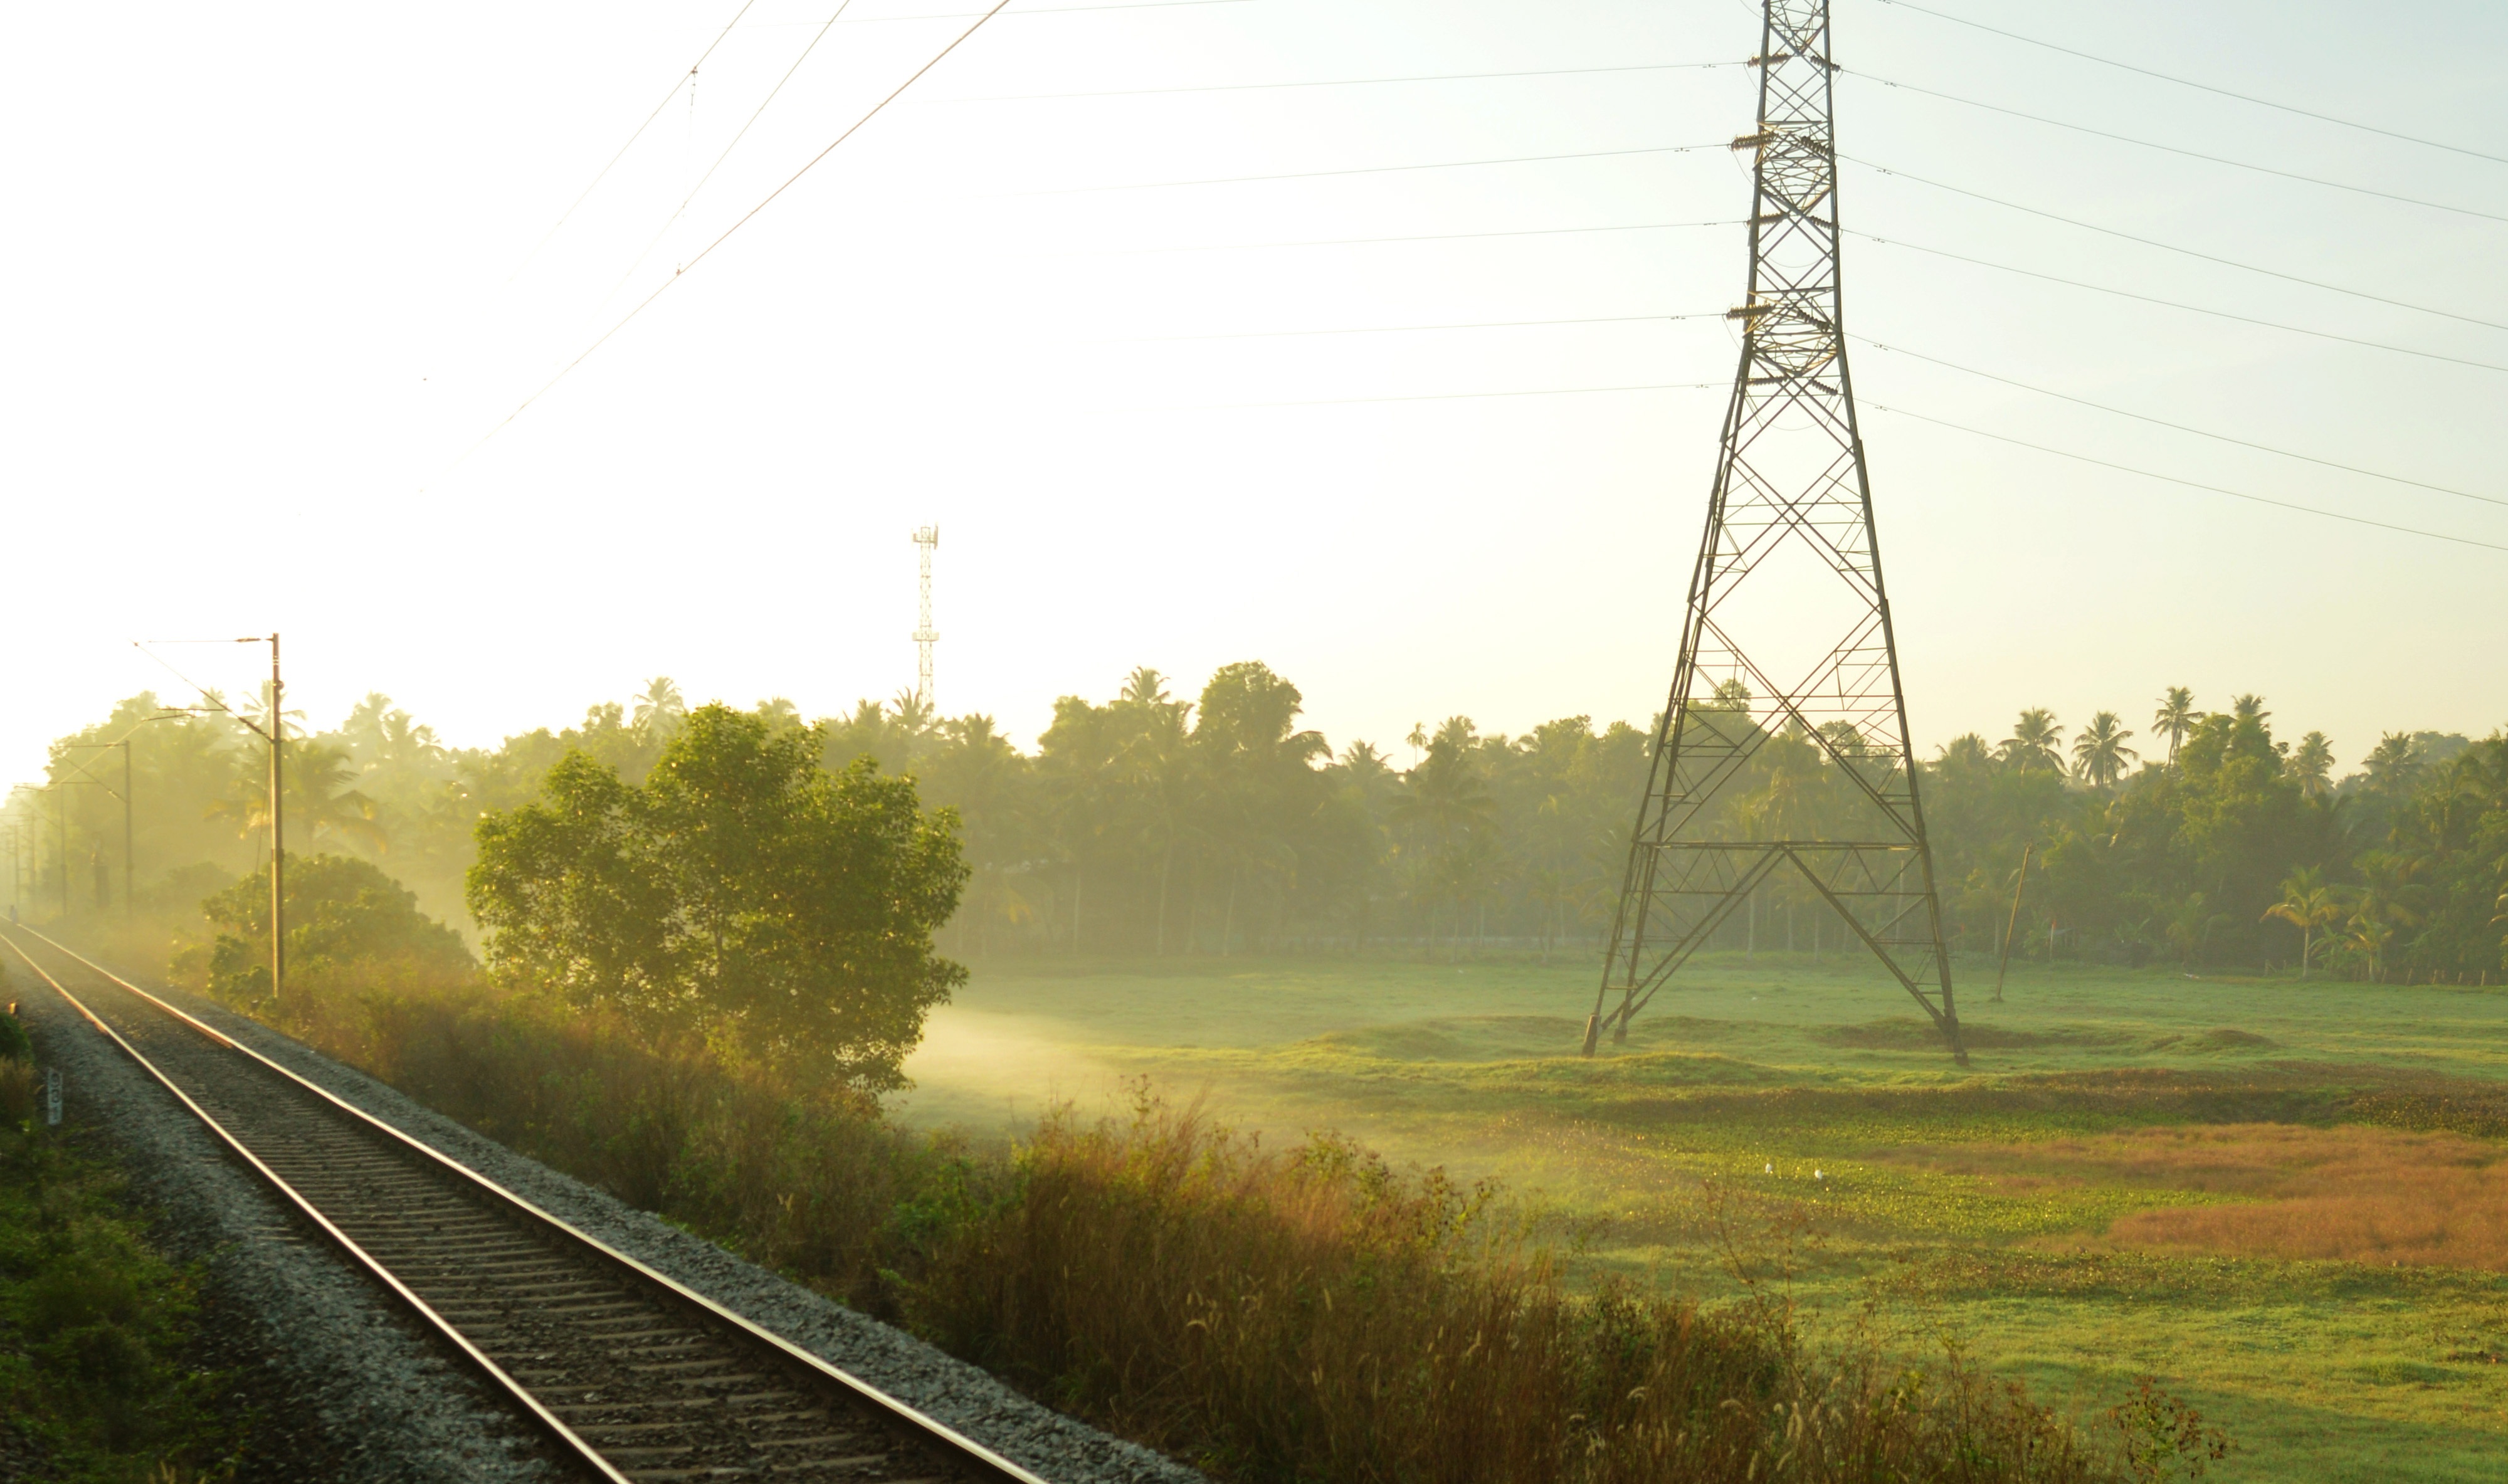
landscape, tree, light, track, railway, train, transport, tower, electricity, trip, transmission tower, atmospheric phenomenon, overhead power line